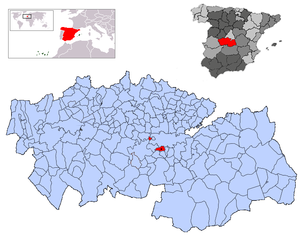
Argés est une commune d'Espagne de la province de Tolède dans la communauté autonome de Castille-La Manche.